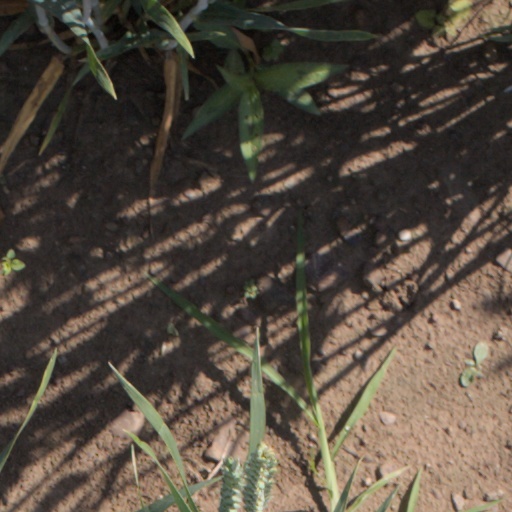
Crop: wheat